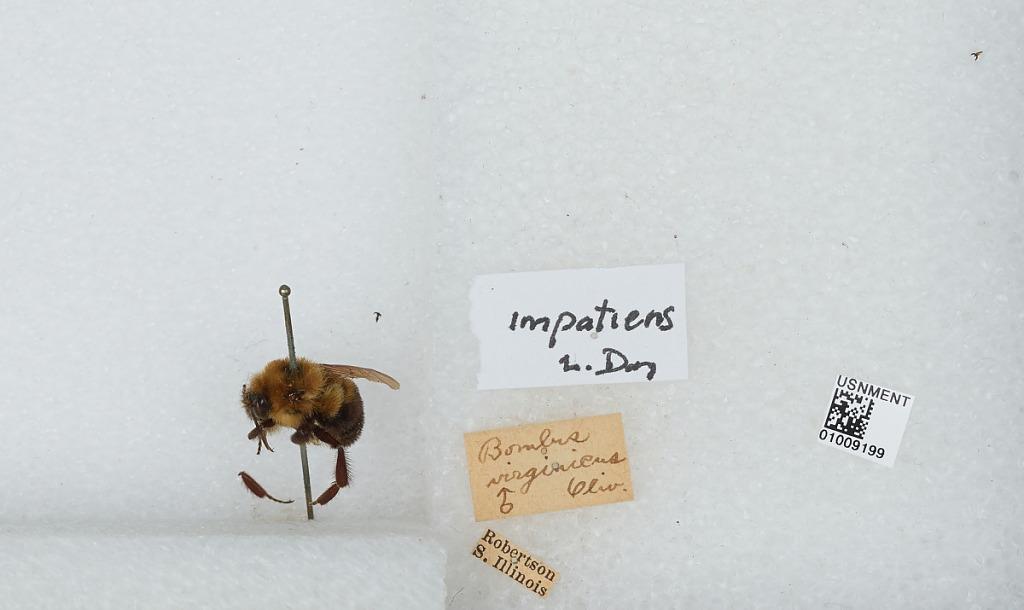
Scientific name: Bombus (Pyrobombus) impatiens Cresson
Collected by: Robertson
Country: United States
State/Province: Illinois
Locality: South Illinois